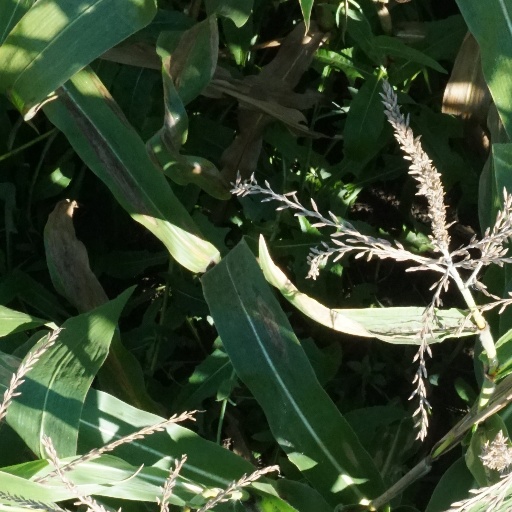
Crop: maize; corn